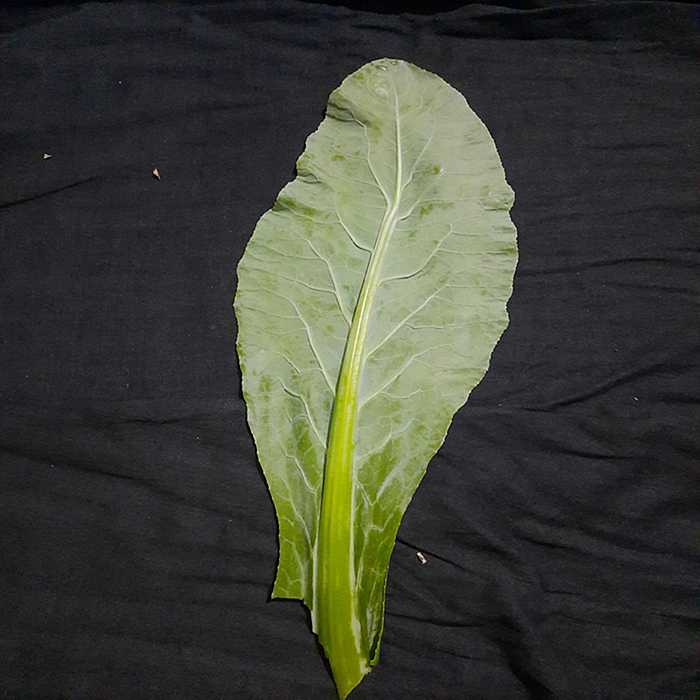
Plant: Cauliflower
Label: Fresh leaf